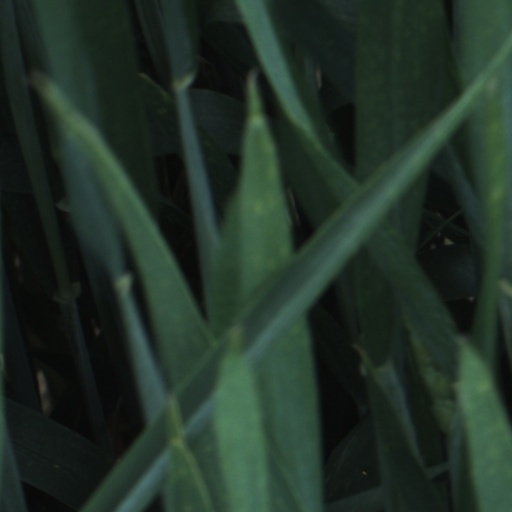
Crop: wheat